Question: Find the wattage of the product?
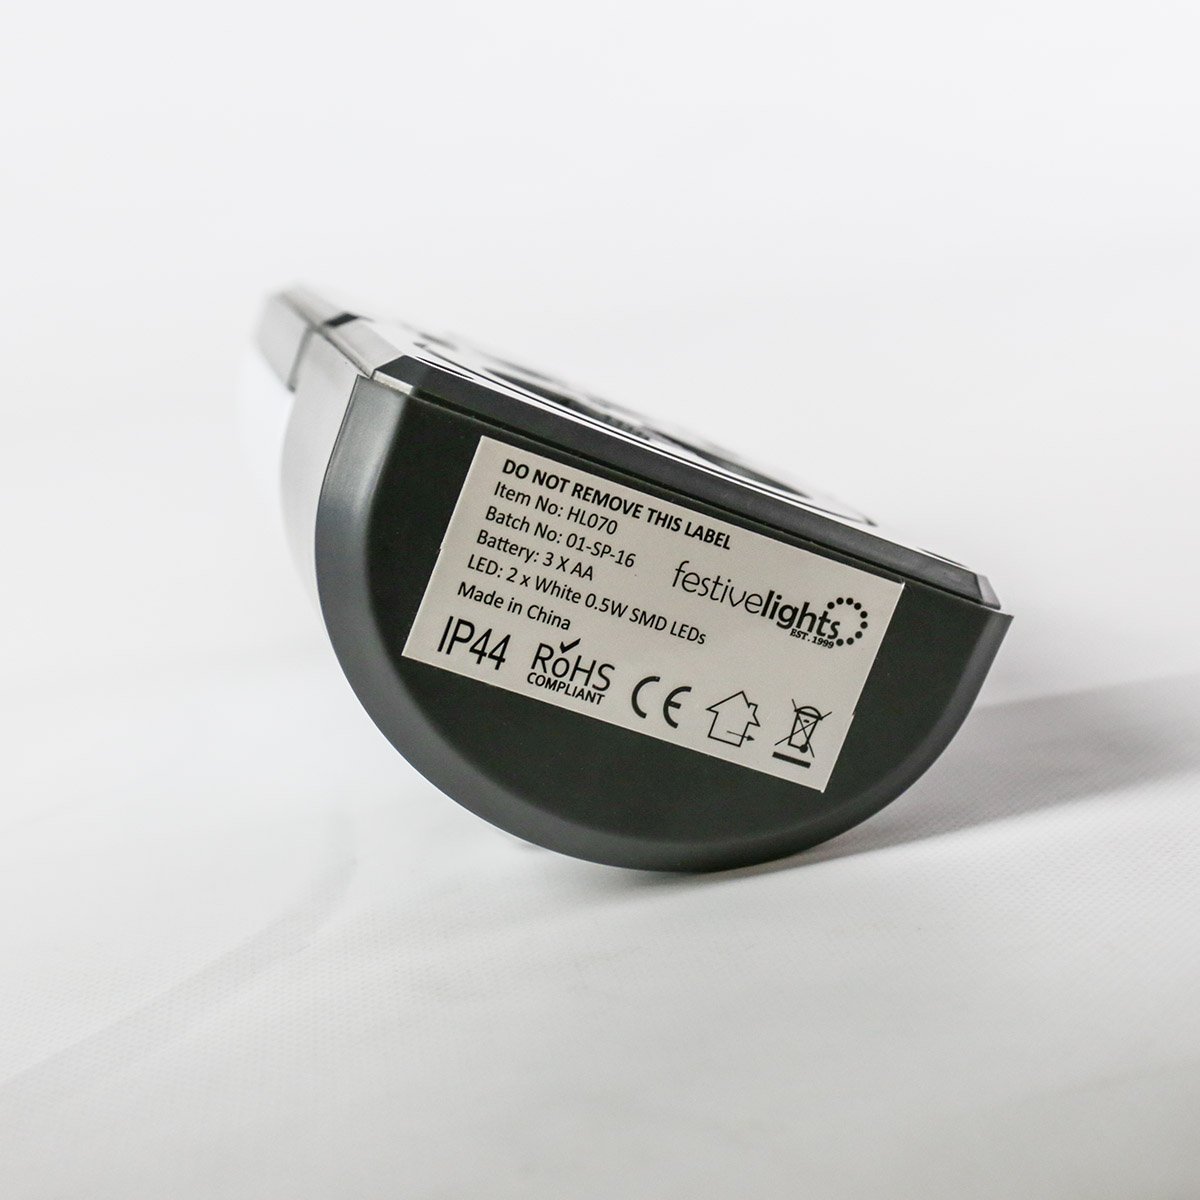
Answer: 0.5 watt